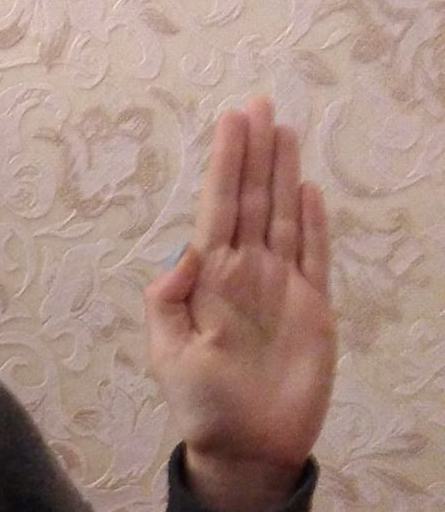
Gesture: stop